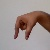
The image shows a hand gesture representing the letter 'Q' in Indian Sign Language.